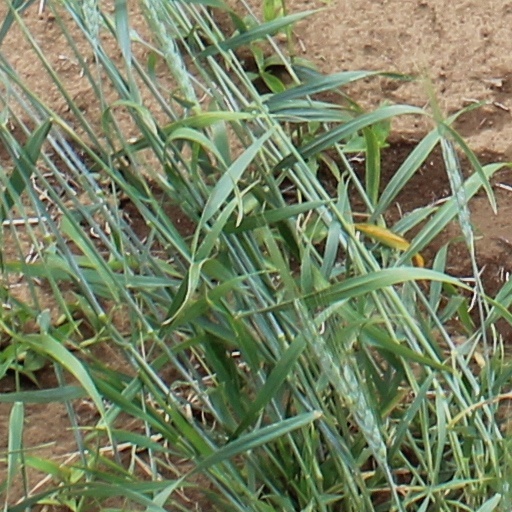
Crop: wheat